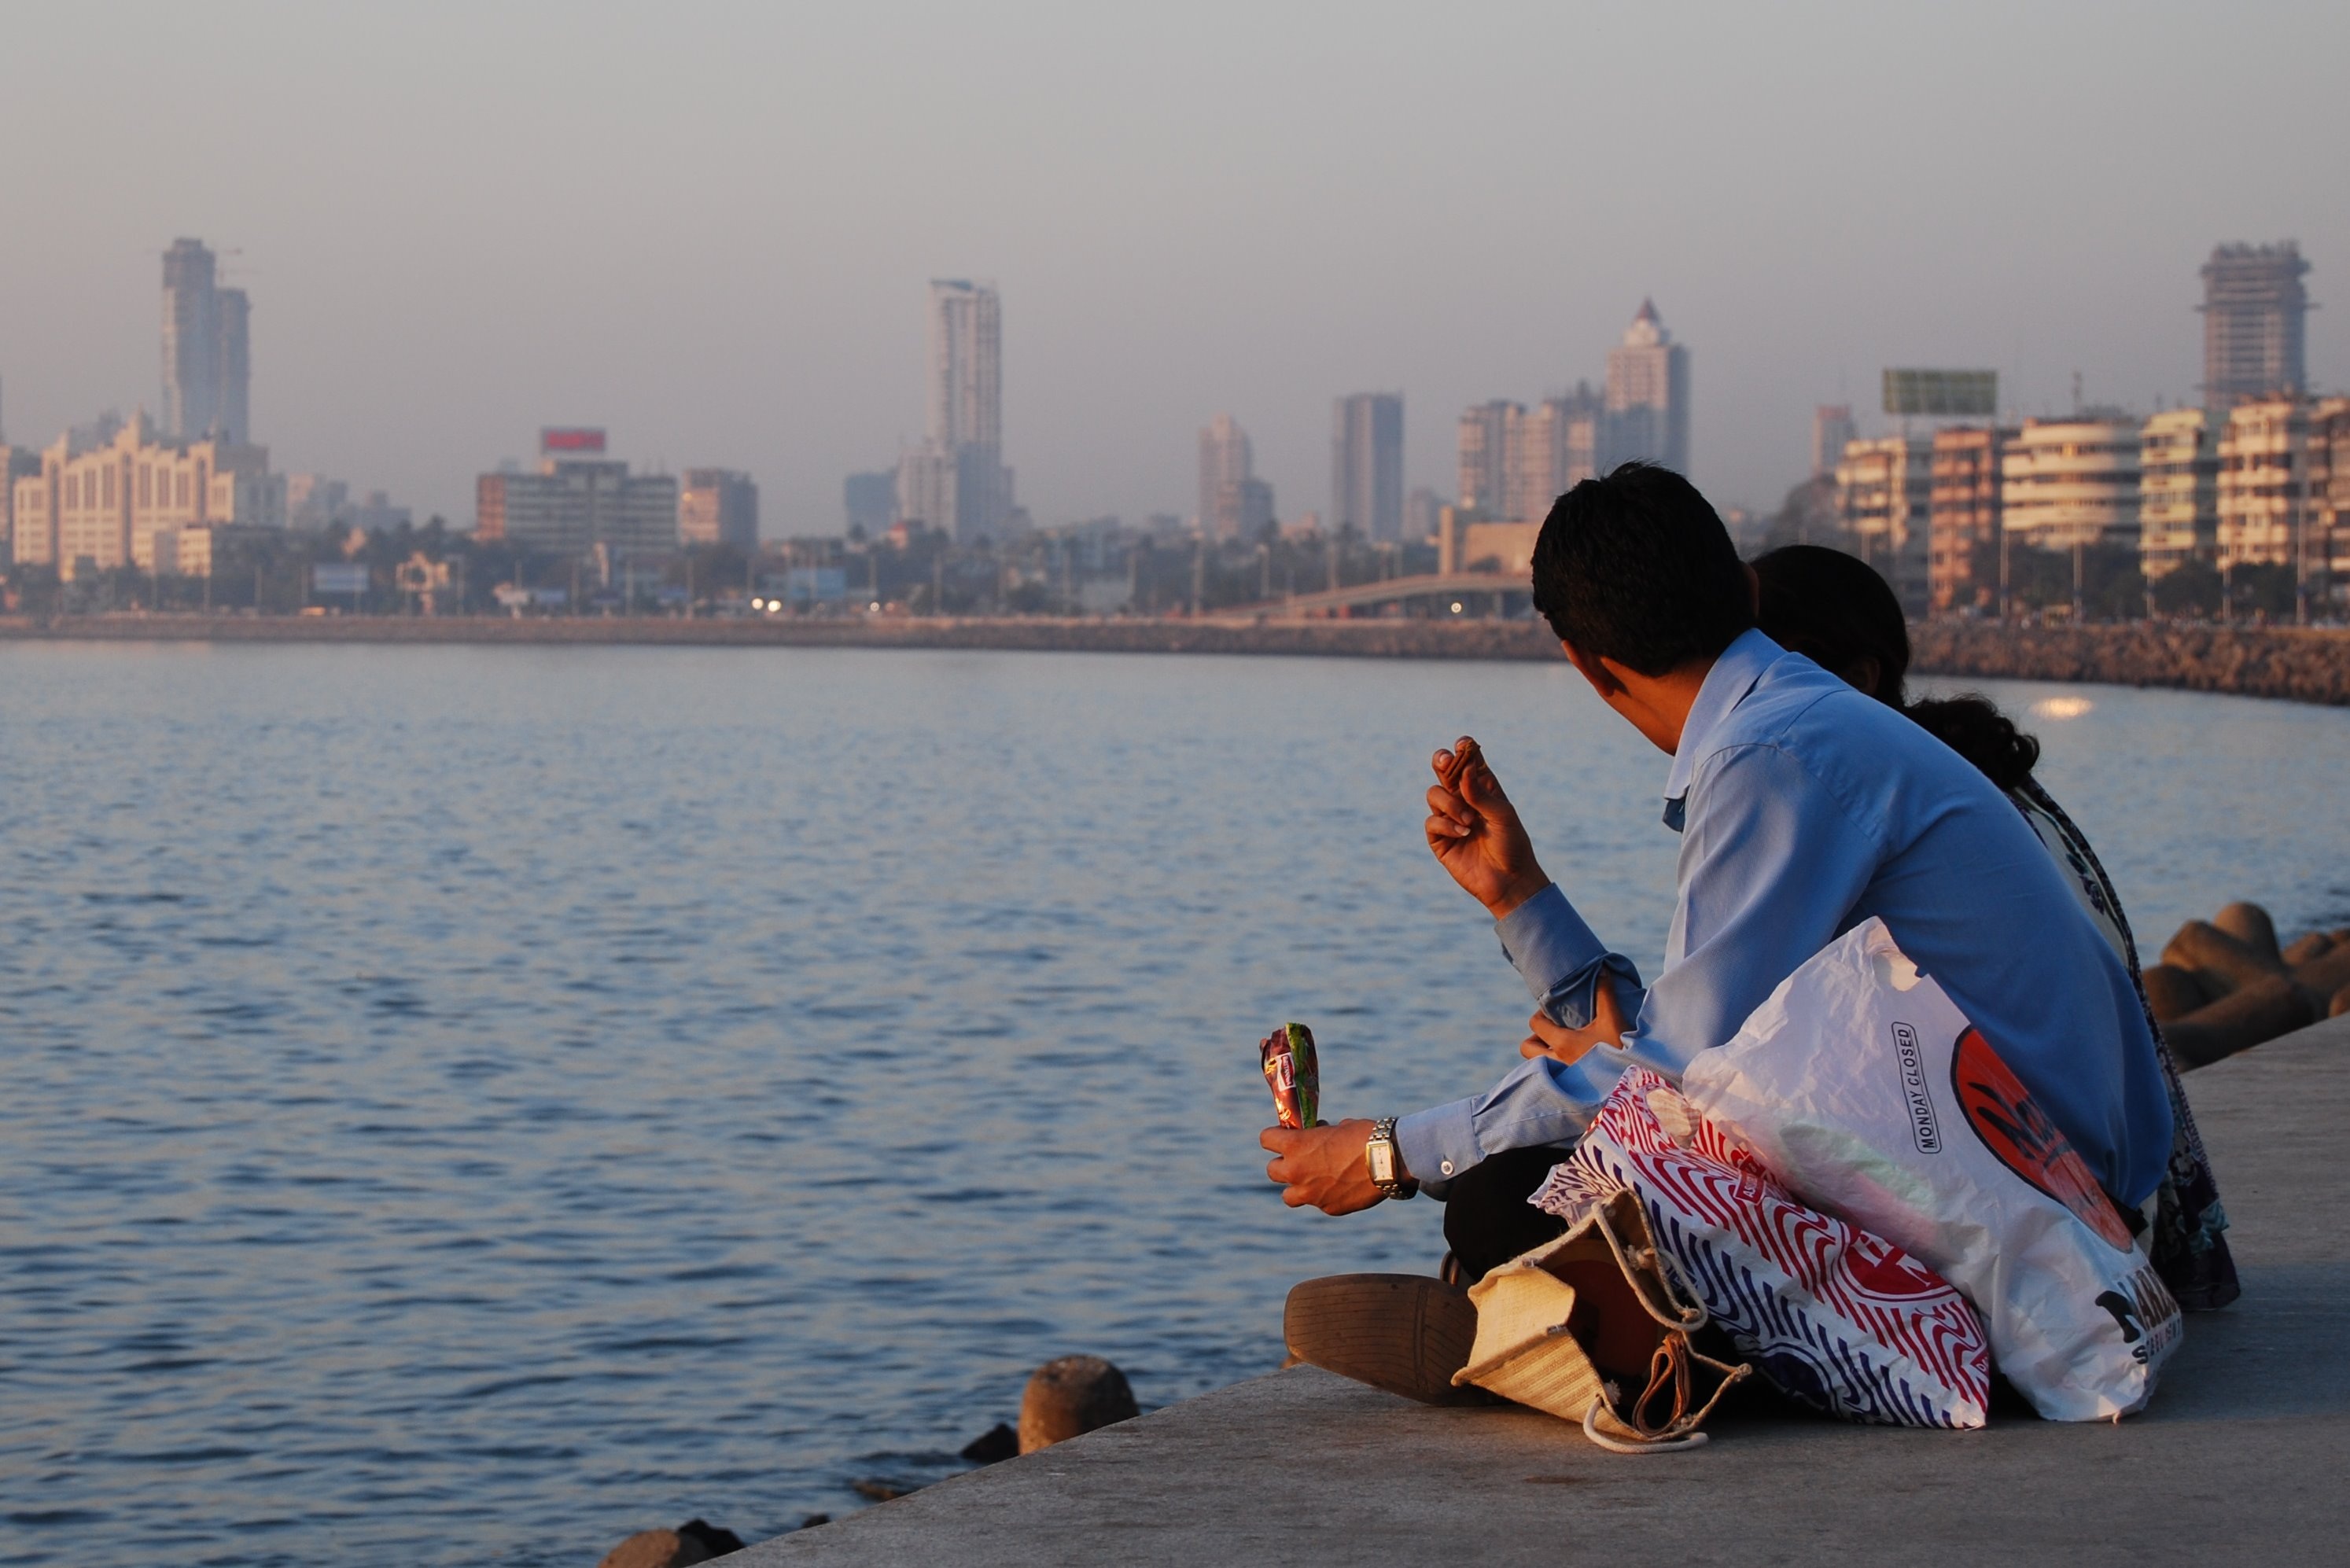
sea, water, ocean, boat, morning, travel, construction, bay, asia, landmark, launch, britain, mumbai, bombay, quay, muslim, seafront, megalopolis, colonial, colonialism